Friedrich von Löwen

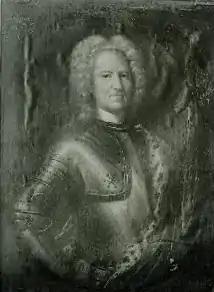
Friedrich von Löwen in 1750

Friedrich von Löwen (5 July 1654 – 9 July 1744) was a Baltic German in Russian Empire military service, also a statesman.